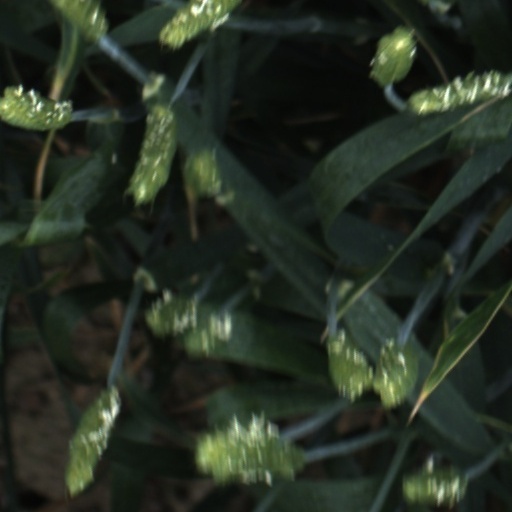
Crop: wheat